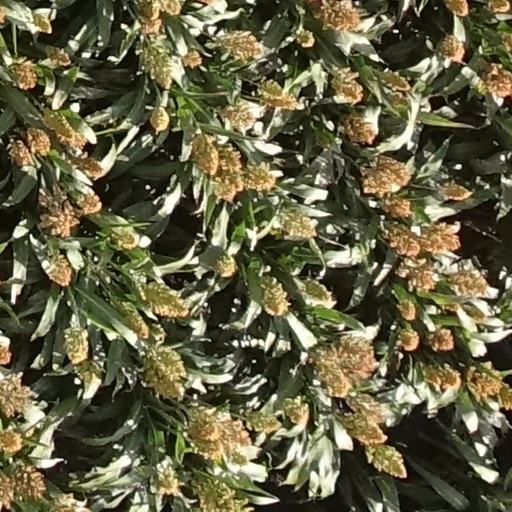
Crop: sorghum